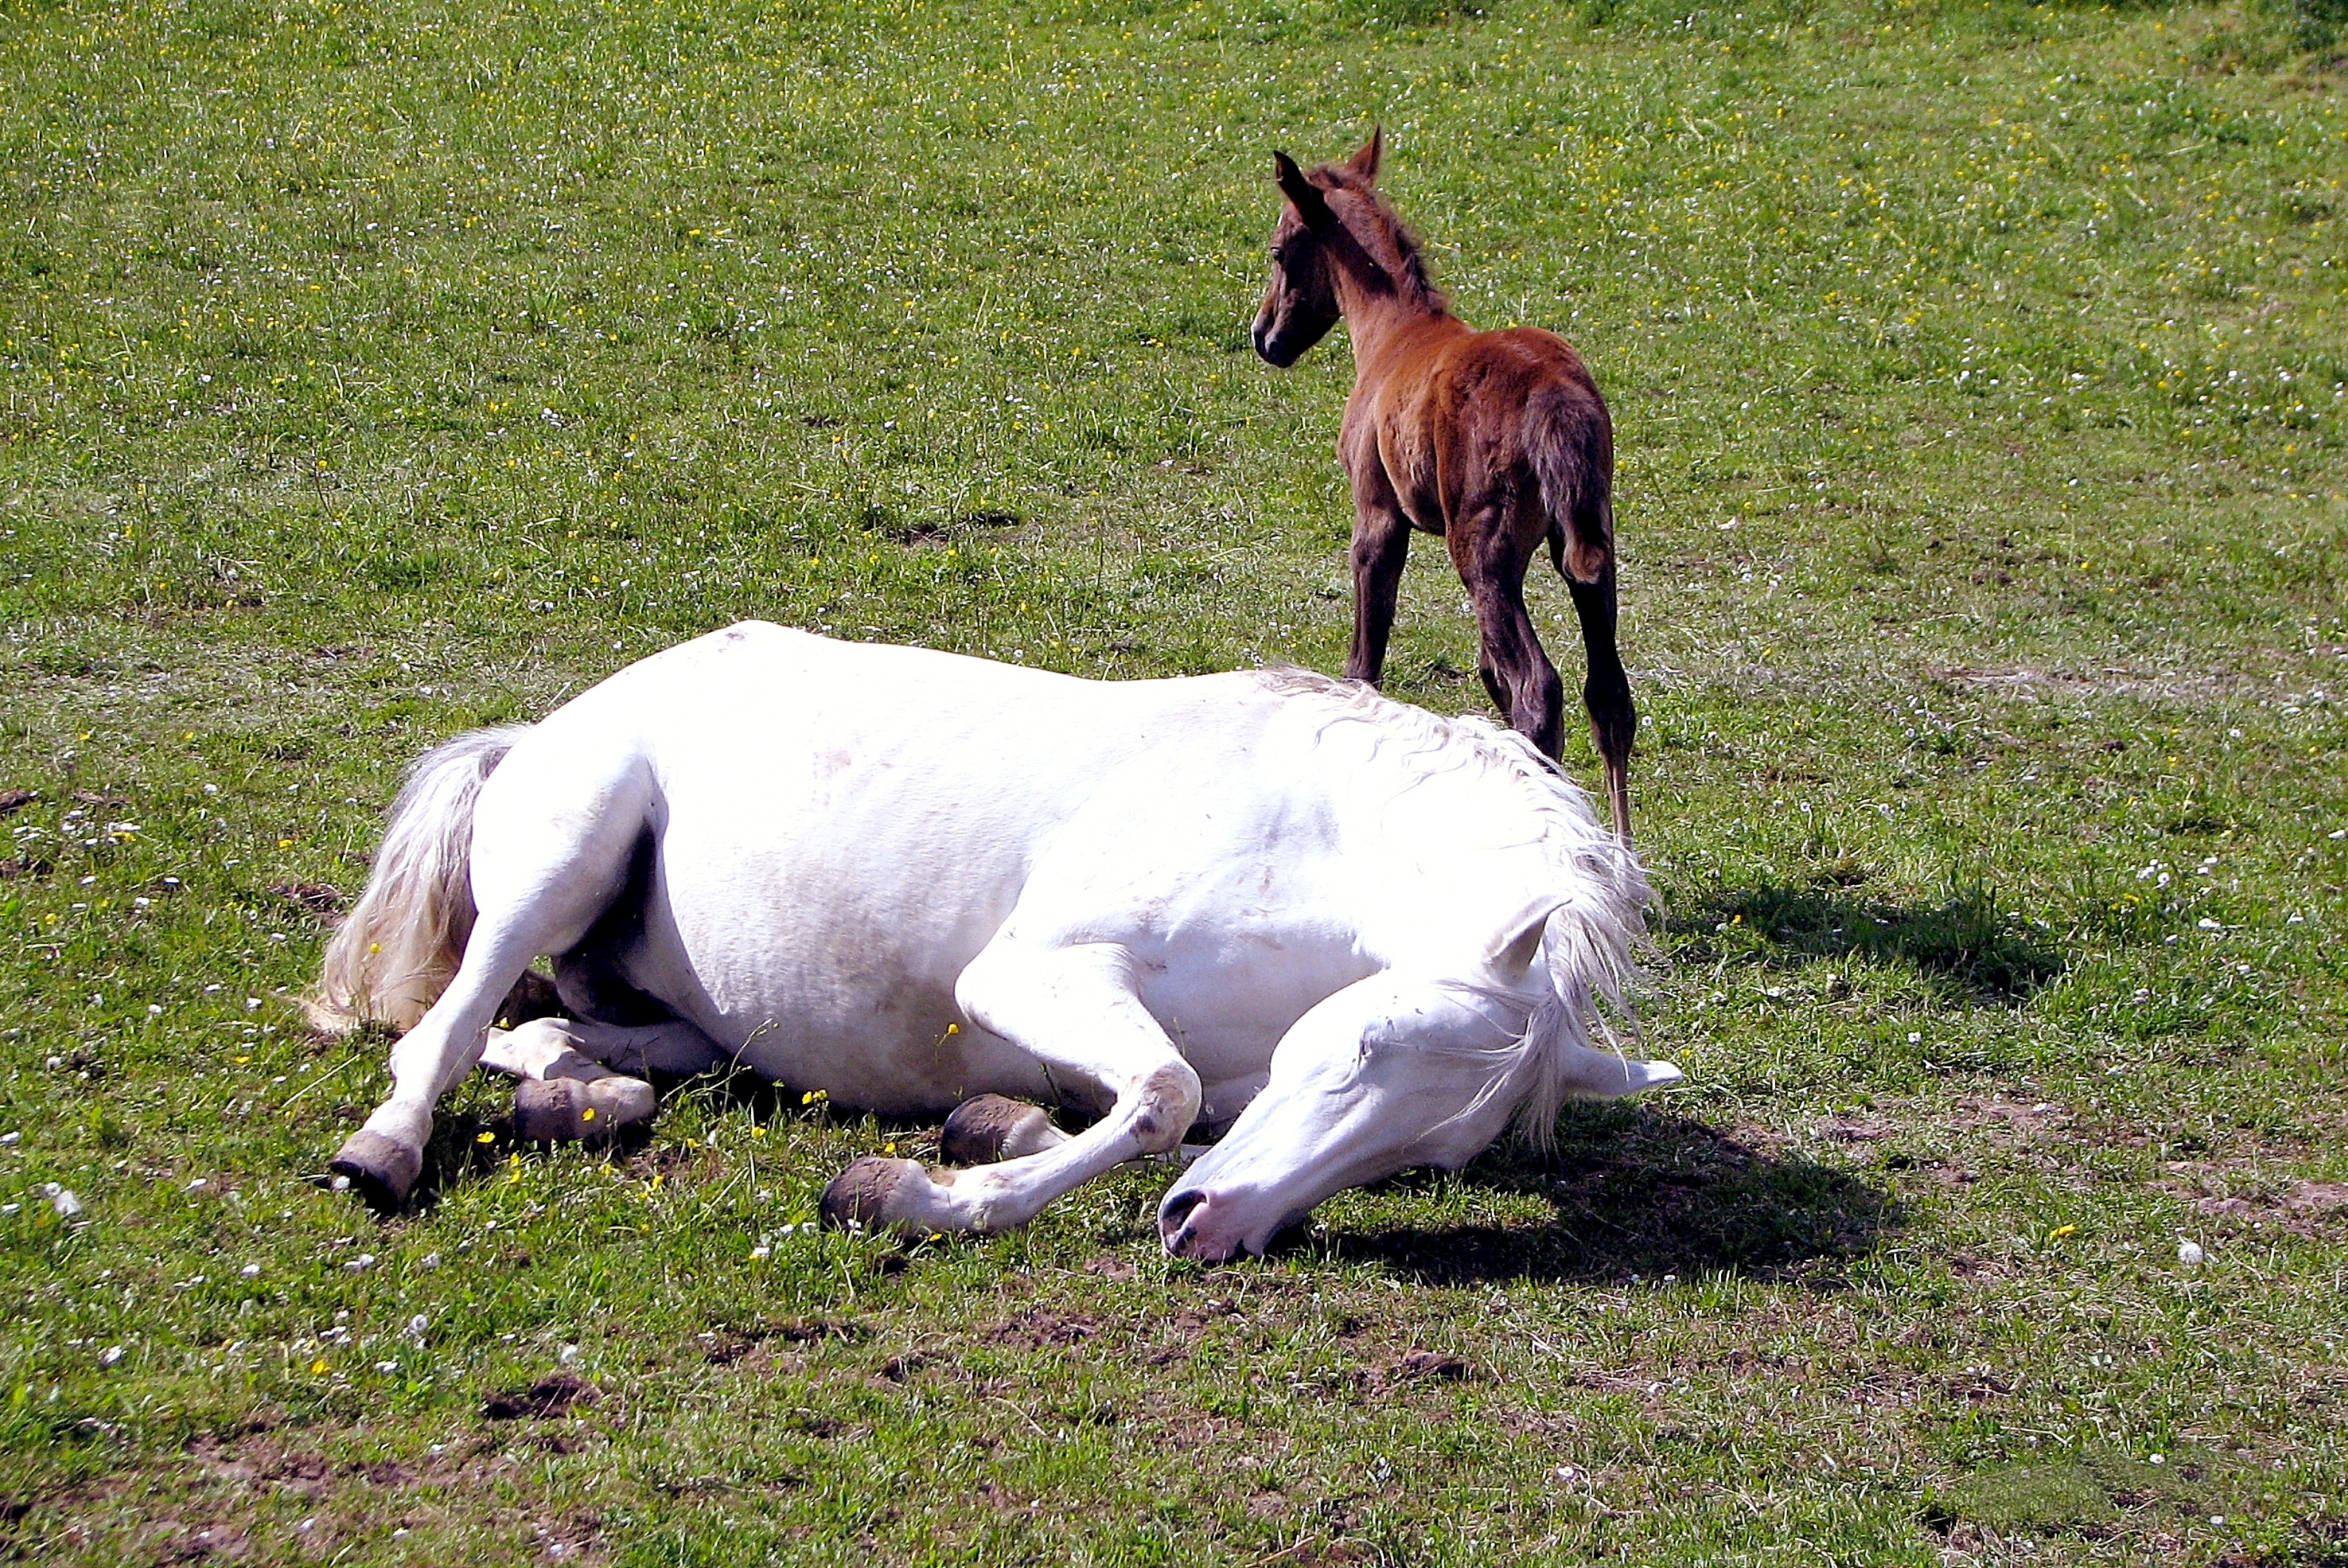
grass, meadow, animal, herd, pasture, grazing, horse, mammal, stallion, mane, fauna, goats, vertebrate, mare, foal, young animal, horse like mammal, mustang horse